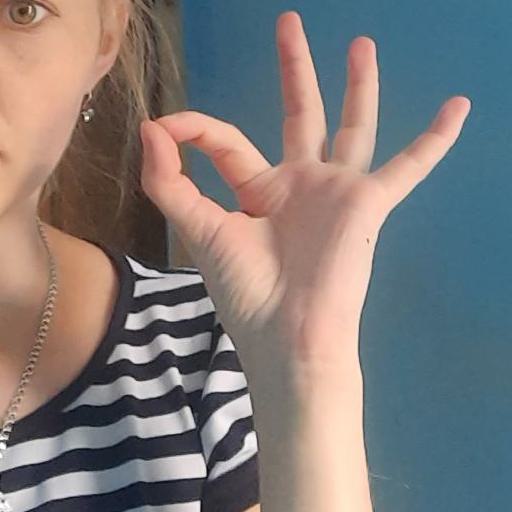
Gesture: ok